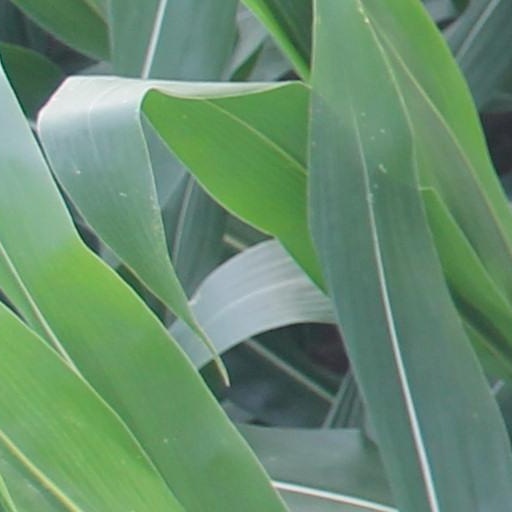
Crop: maize; corn